Berglangenbach

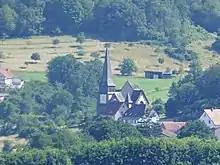
Evangelical Church of Berglangenbach

The following are listed buildings or sites in Rhineland-Palatinate’s Directory of Cultural Monuments: